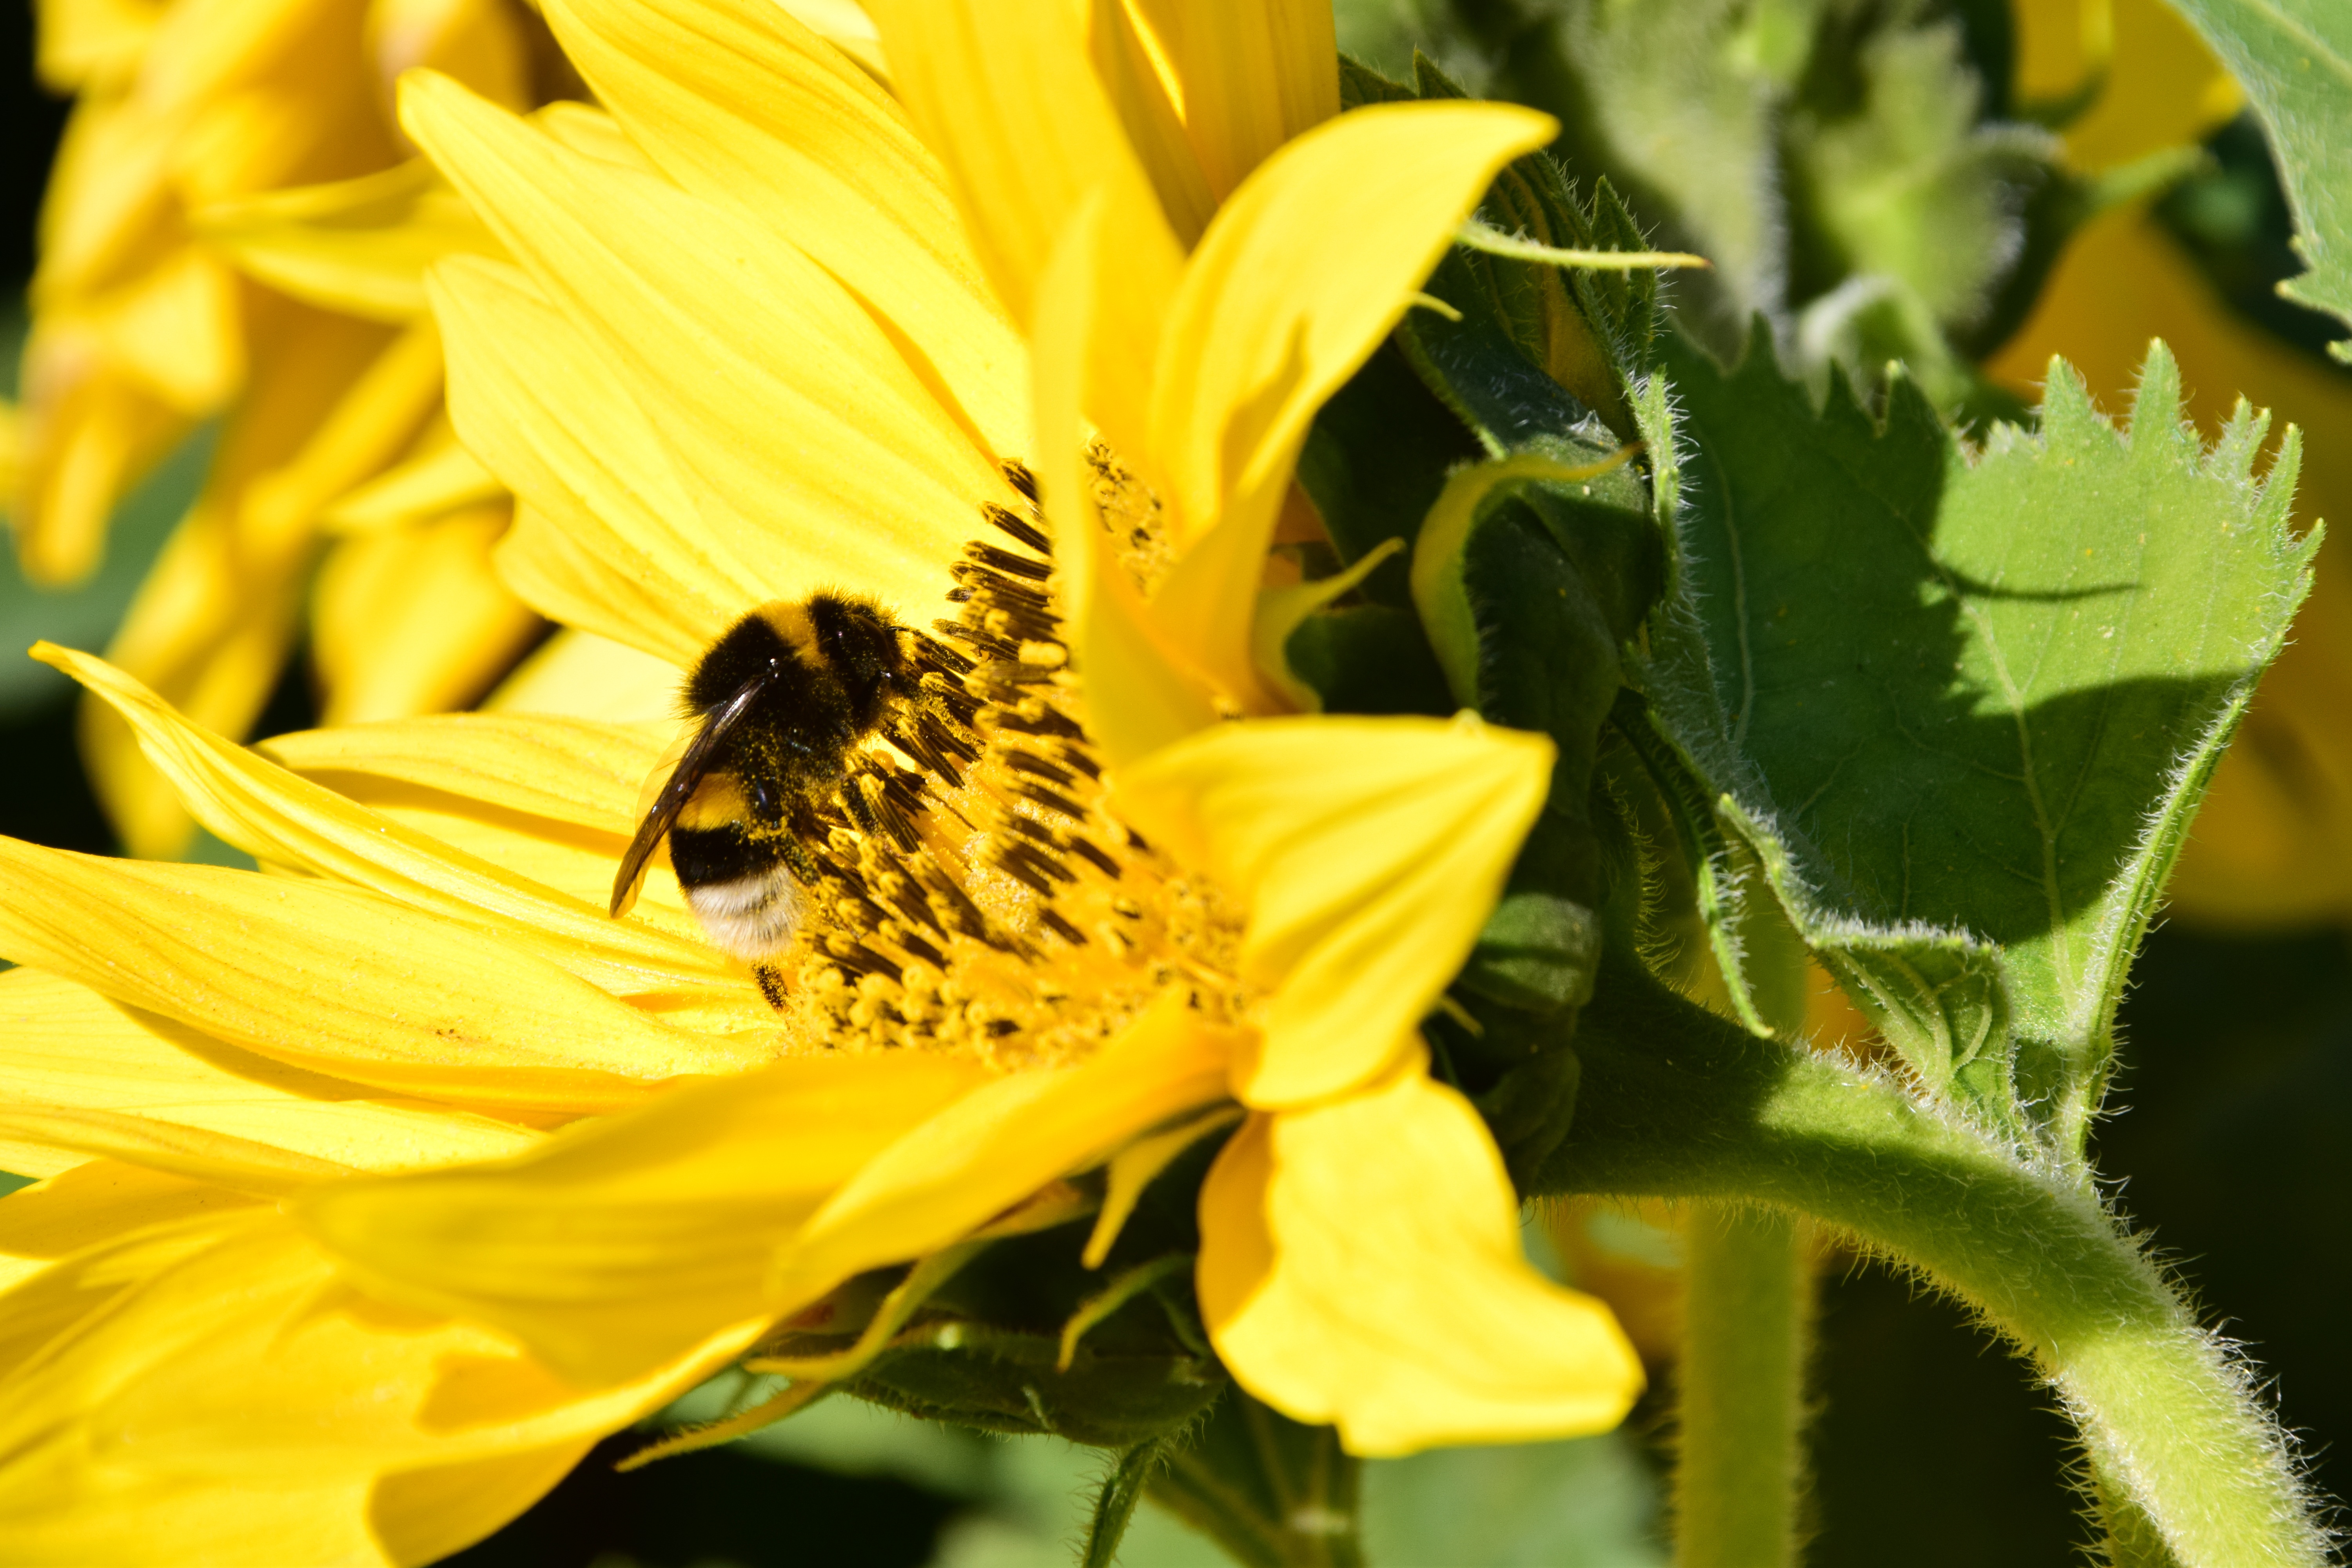
nature, blossom, plant, photography, flower, petal, bloom, summer, pollen, pollination, insect, macro, botany, yellow, close, flora, fauna, sunflower, invertebrate, wildflower, close up, bee, sun flower, hummel, nectar, macro photography, flowering plant, honey bee, daisy family, plant stem, land plant, membrane winged insect